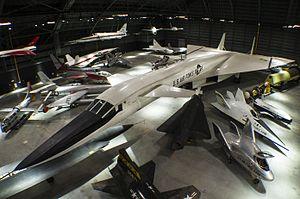
Le North American XB-70 Valkyrie est le prototype du bombardier stratégique nucléaire de pénétration B-70, destiné au Strategic Air Command de l'United States Air Force. North American Aviation conçoit le Valkyrie comme un grand avion à six turboréacteurs, capable d'atteindre des vitesses supérieures à Mach 3 en volant à 21 000 m d'altitude.